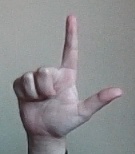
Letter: laam